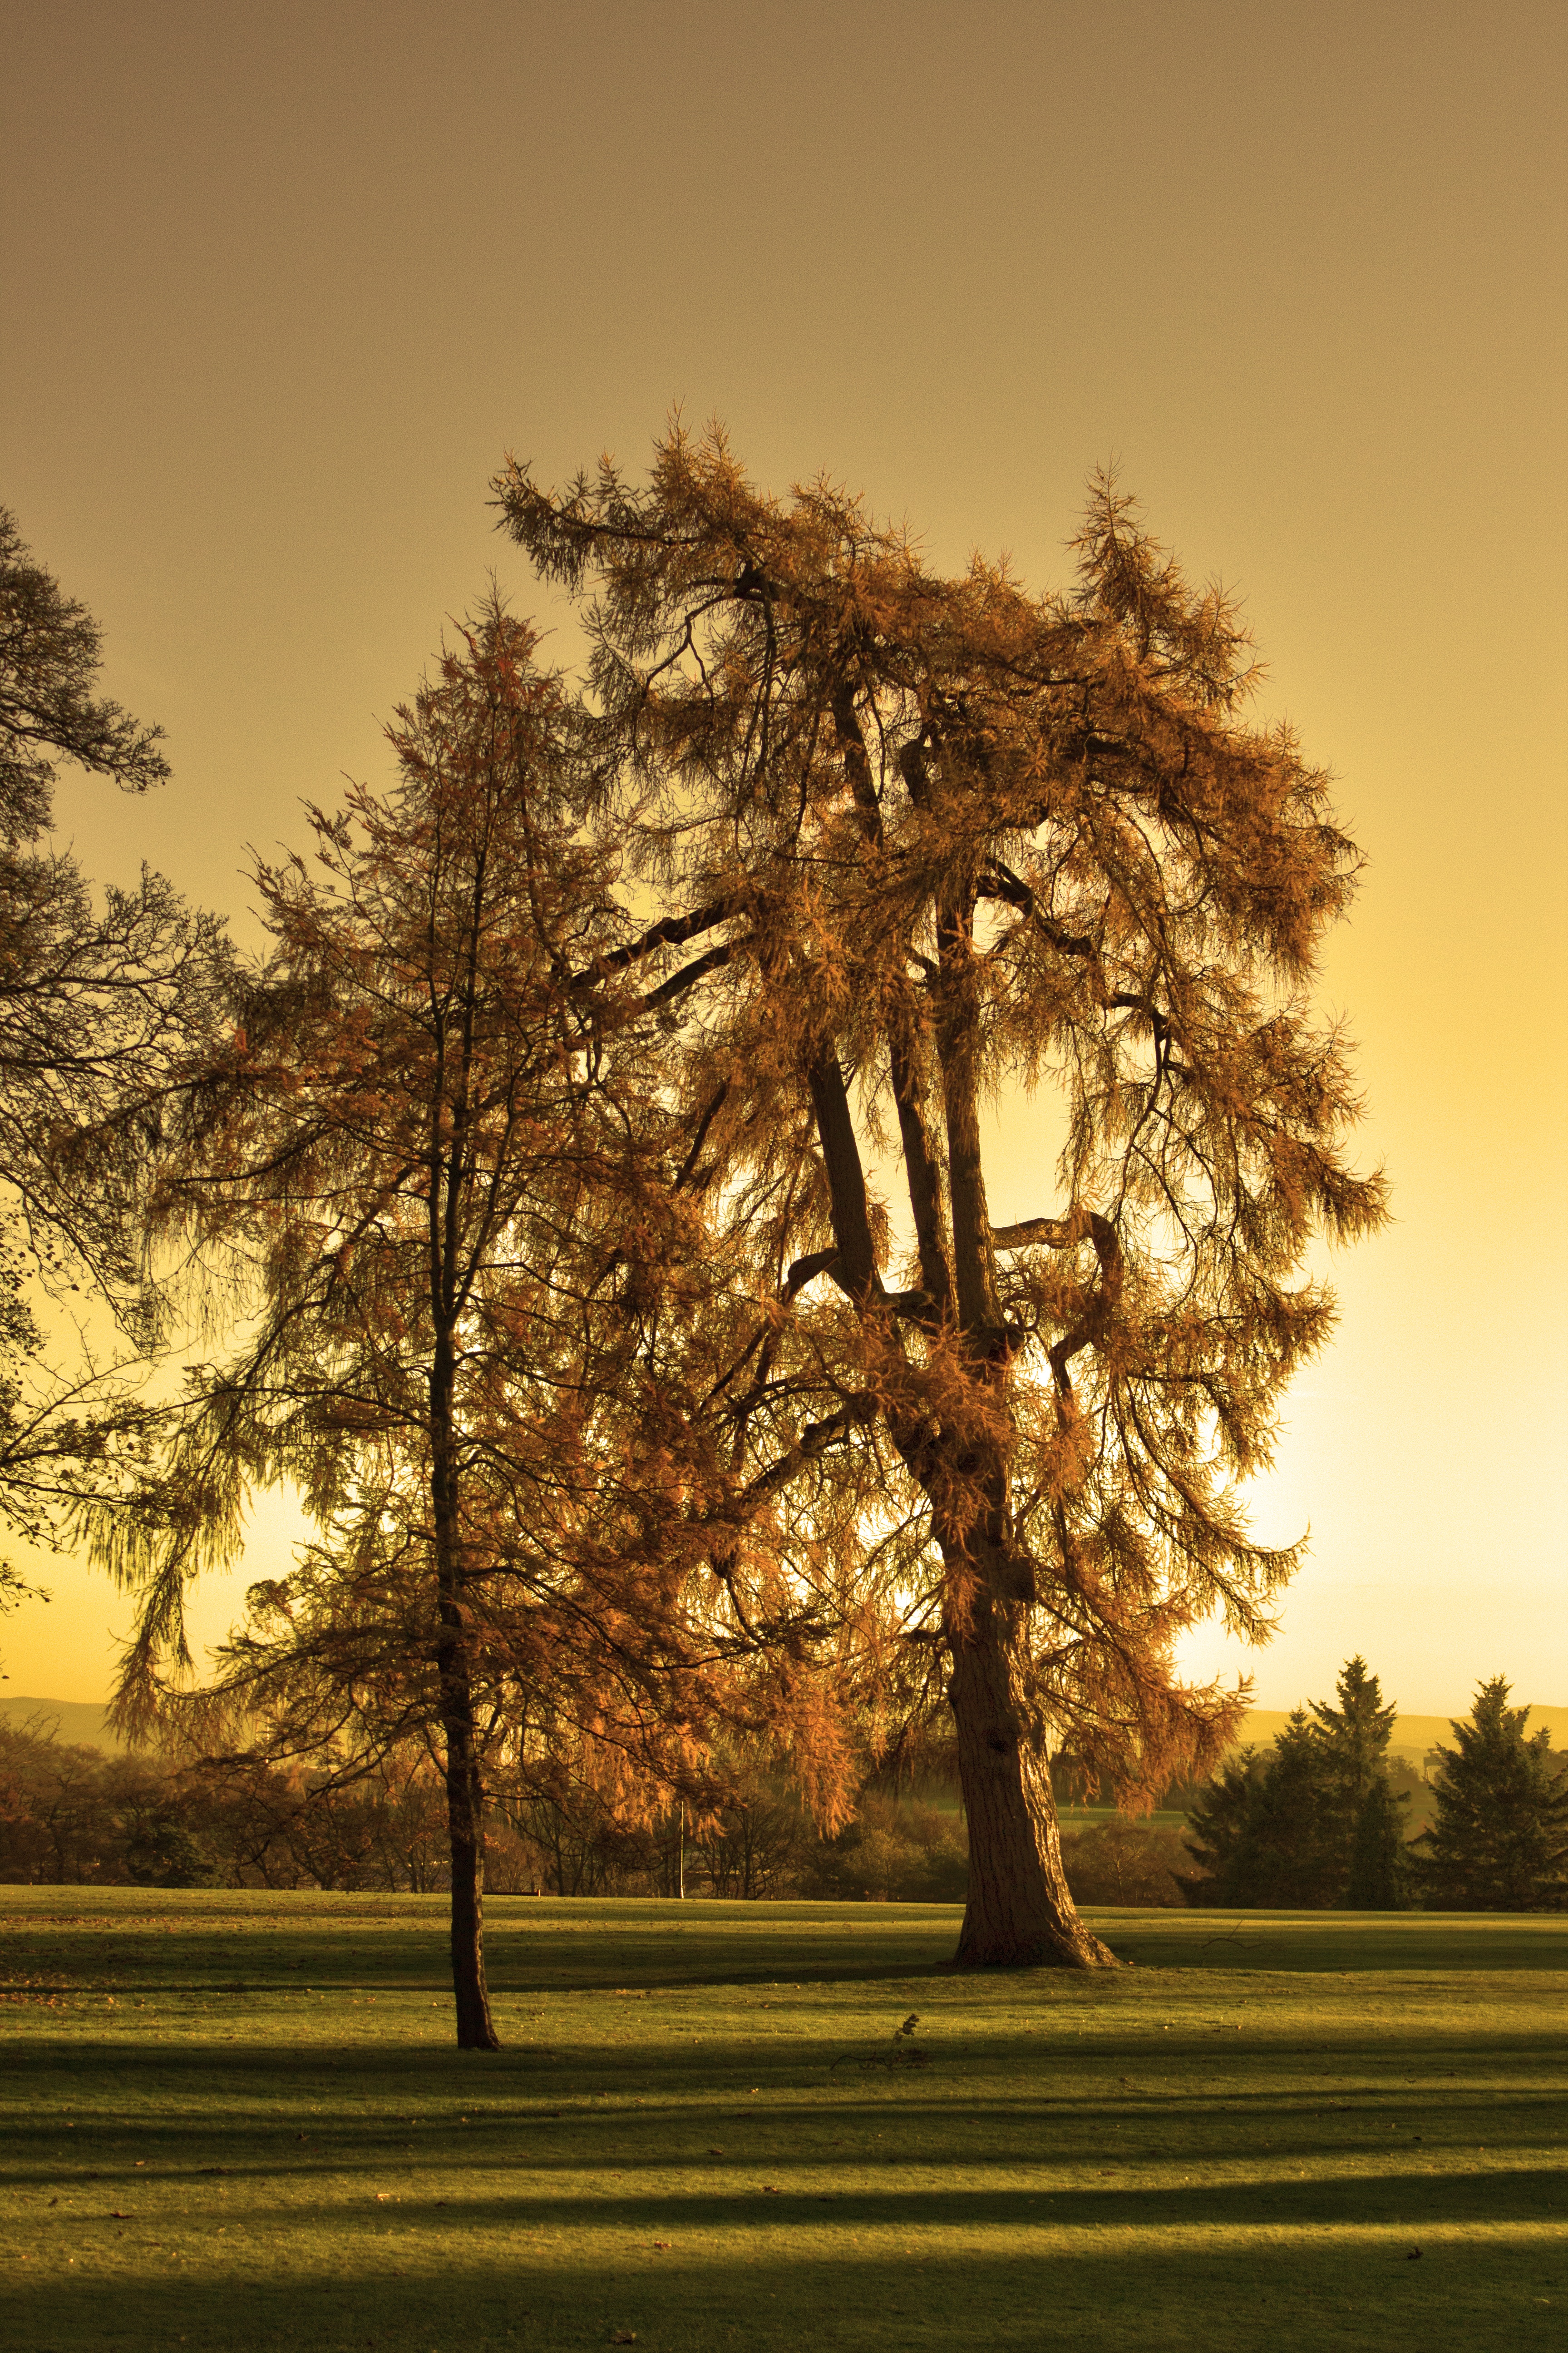
landscape, tree, nature, grass, branch, plant, sky, sunrise, sunset, field, sunlight, morning, leaf, dawn, dusk, evening, autumn, season, rural area, atmospheric phenomenon, woody plant